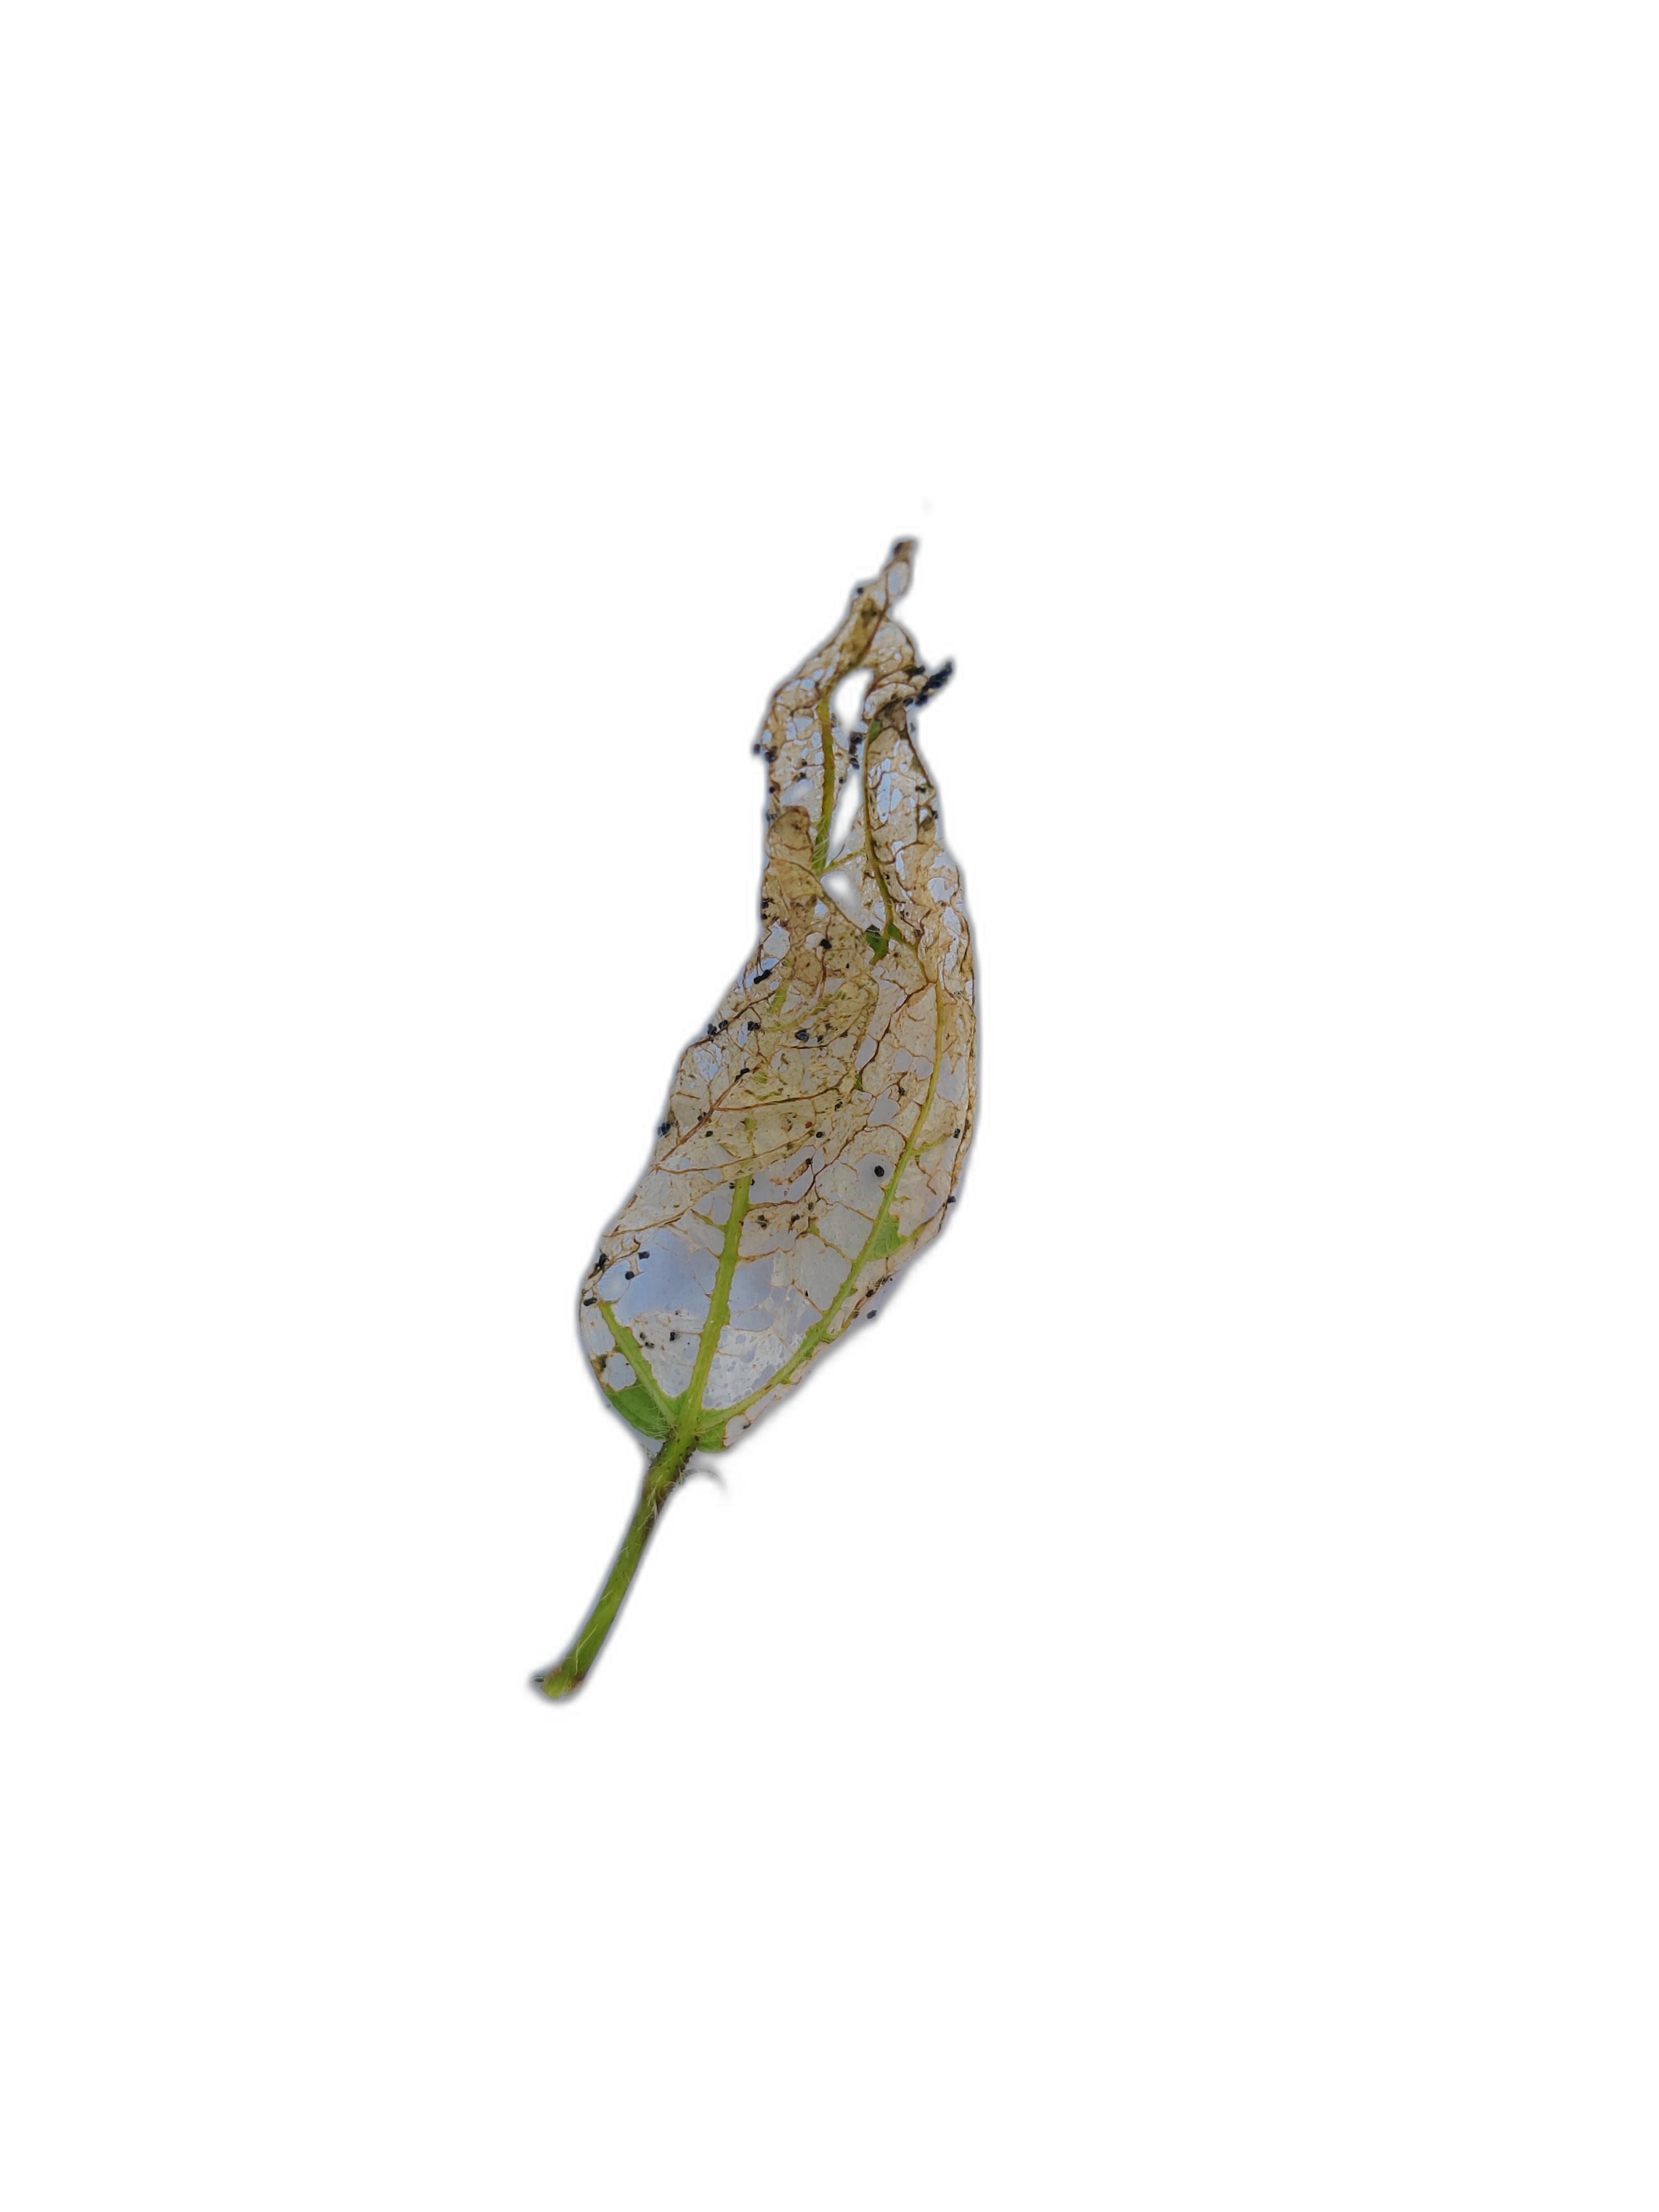
Label: Insect